Old Dhaka

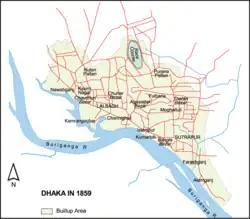
Dhaka City across Buriganga River in a 1861 painting

Old Dhaka is a term used to refer to the historic old city of Dhaka, the capital of Bangladesh. It was founded in 1608 as Jahangirabad or Jahangirnagar, the capital of Mughal Province of Bengal and named after the Mughal emperor Jahangir. It is located on the banks of the Buriganga River. It was one of the largest and most prosperous cities of the Indian subcontinent and the center of the worldwide muslin trade. The then Nawab of Bengal Murshid Quli Khan, later shifted the capital from Dhaka to Murshidabad in the early-18th century. With the rise of Calcutta (now Kolkata) during British rule, Dhaka began to decline and came to be known as the "City of Magnificent Ruins". The British however began to develop the modern city from the mid-19th century.